Satna

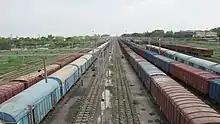
Railway Line View of Satna.

Satna Junction railway station (IRCTC code STA) is a major railway station in the Western-Central railway division on the route between Jabalpur Junction and Allahabad. It is a junction and the branch goes to Rewa. It lies on the Howrah–Allahabad–Mumbai line, a train route connecting Mumbai and Howrah. A diesel Locoshed for the Western Central Railway is located in the city. Distance from Satna to Jabalpur Junction is approximate 200 kilometres and Allahabad is approximate 186 kilometres